Third Battle of Panipat

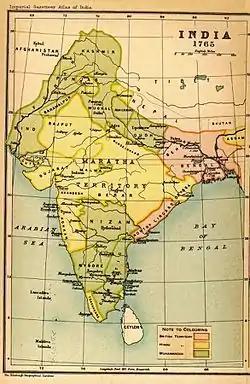
Map of India in 1765

Before dawn on 14 January 1761, the Maratha troops broke their fast with sugared water in the camp and prepared for combat. They emerged from the trenches, pushing the artillery into position on their prearranged lines, some 2 km from the Afghans. Seeing that the battle was on, Ahmad Shah positioned his 60 smooth-bore cannon and opened fire.